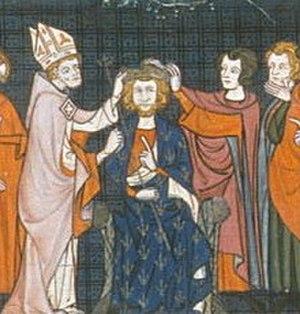
Sacre Carloman II de France (British Library, Royal 16 G VI f. 242)
Anségise est un moine bénédictin, abbé du monastère Saint-Michel, à Beauvais, puis archevêque de Sens de 871 à sa mort.
Le premier sacre d'un roi en France est celui de Pépin le Bref, principalement par alliance avec l'Église catholique pour assurer sa légitimité. Il est sacré une première fois en mars 752 par une assemblée d'évêques du royaume des Francs réunie à Soissons et conduite par l'archevêque de Mayence, Boniface. Le dimanche 28 janvier 754, il est sacré une deuxième fois à Saint-Denis par le pape Étienne II qui donne aussi l'onction à ses deux fils, et bénit son épouse Bertrade ou Berthe de Laon. Le premier monarque français à être couronné et sacré dans la cathédrale de Reims est Louis le Pieux en octobre 816.